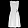
Label: Dress